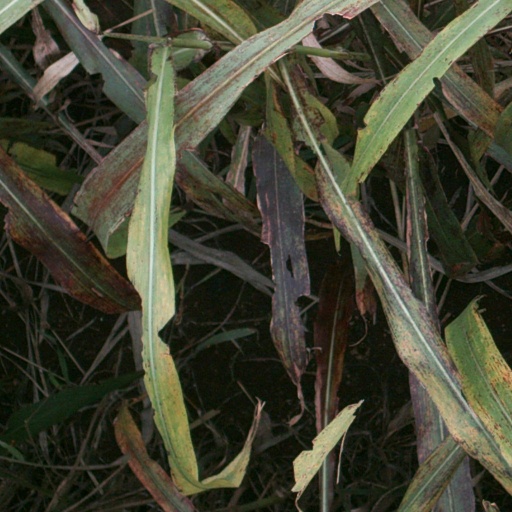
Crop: sorghum